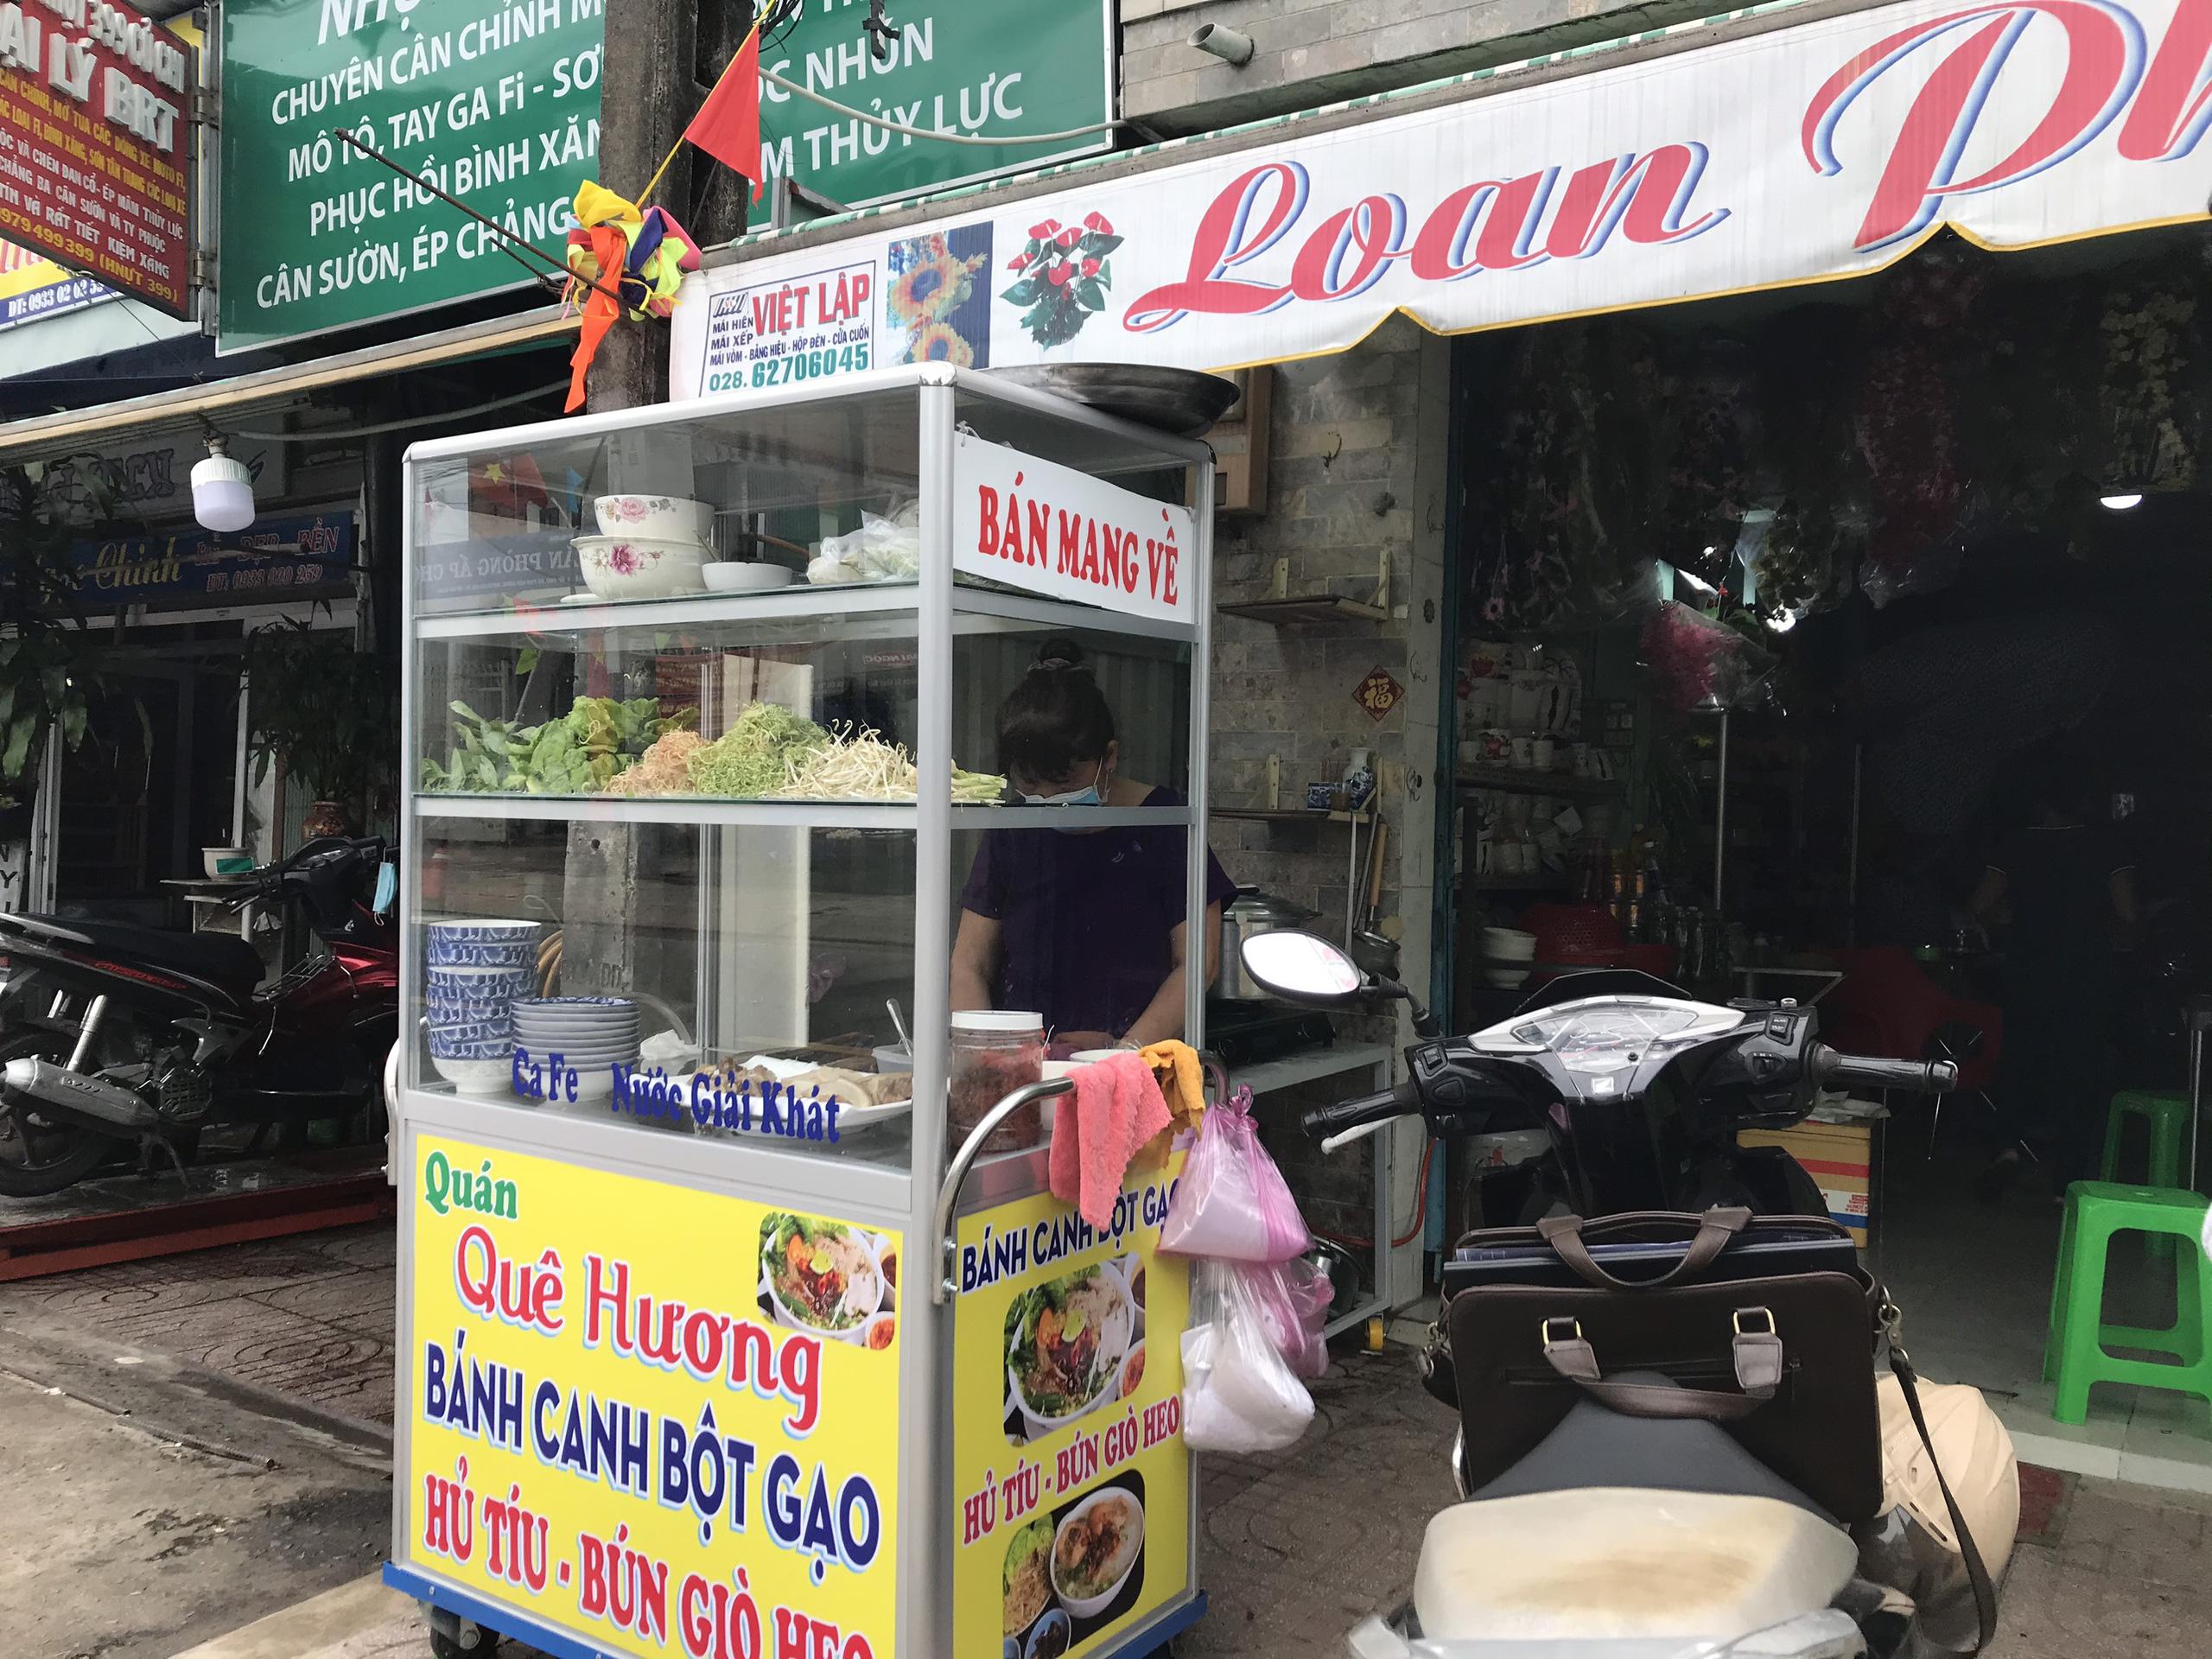
có một người đang chuẩn bị đồ ăn ở bên cái xe bán hàng